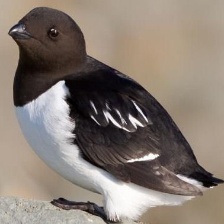
Species: LITTLE AUK
Scientific name: ALLE ALLE